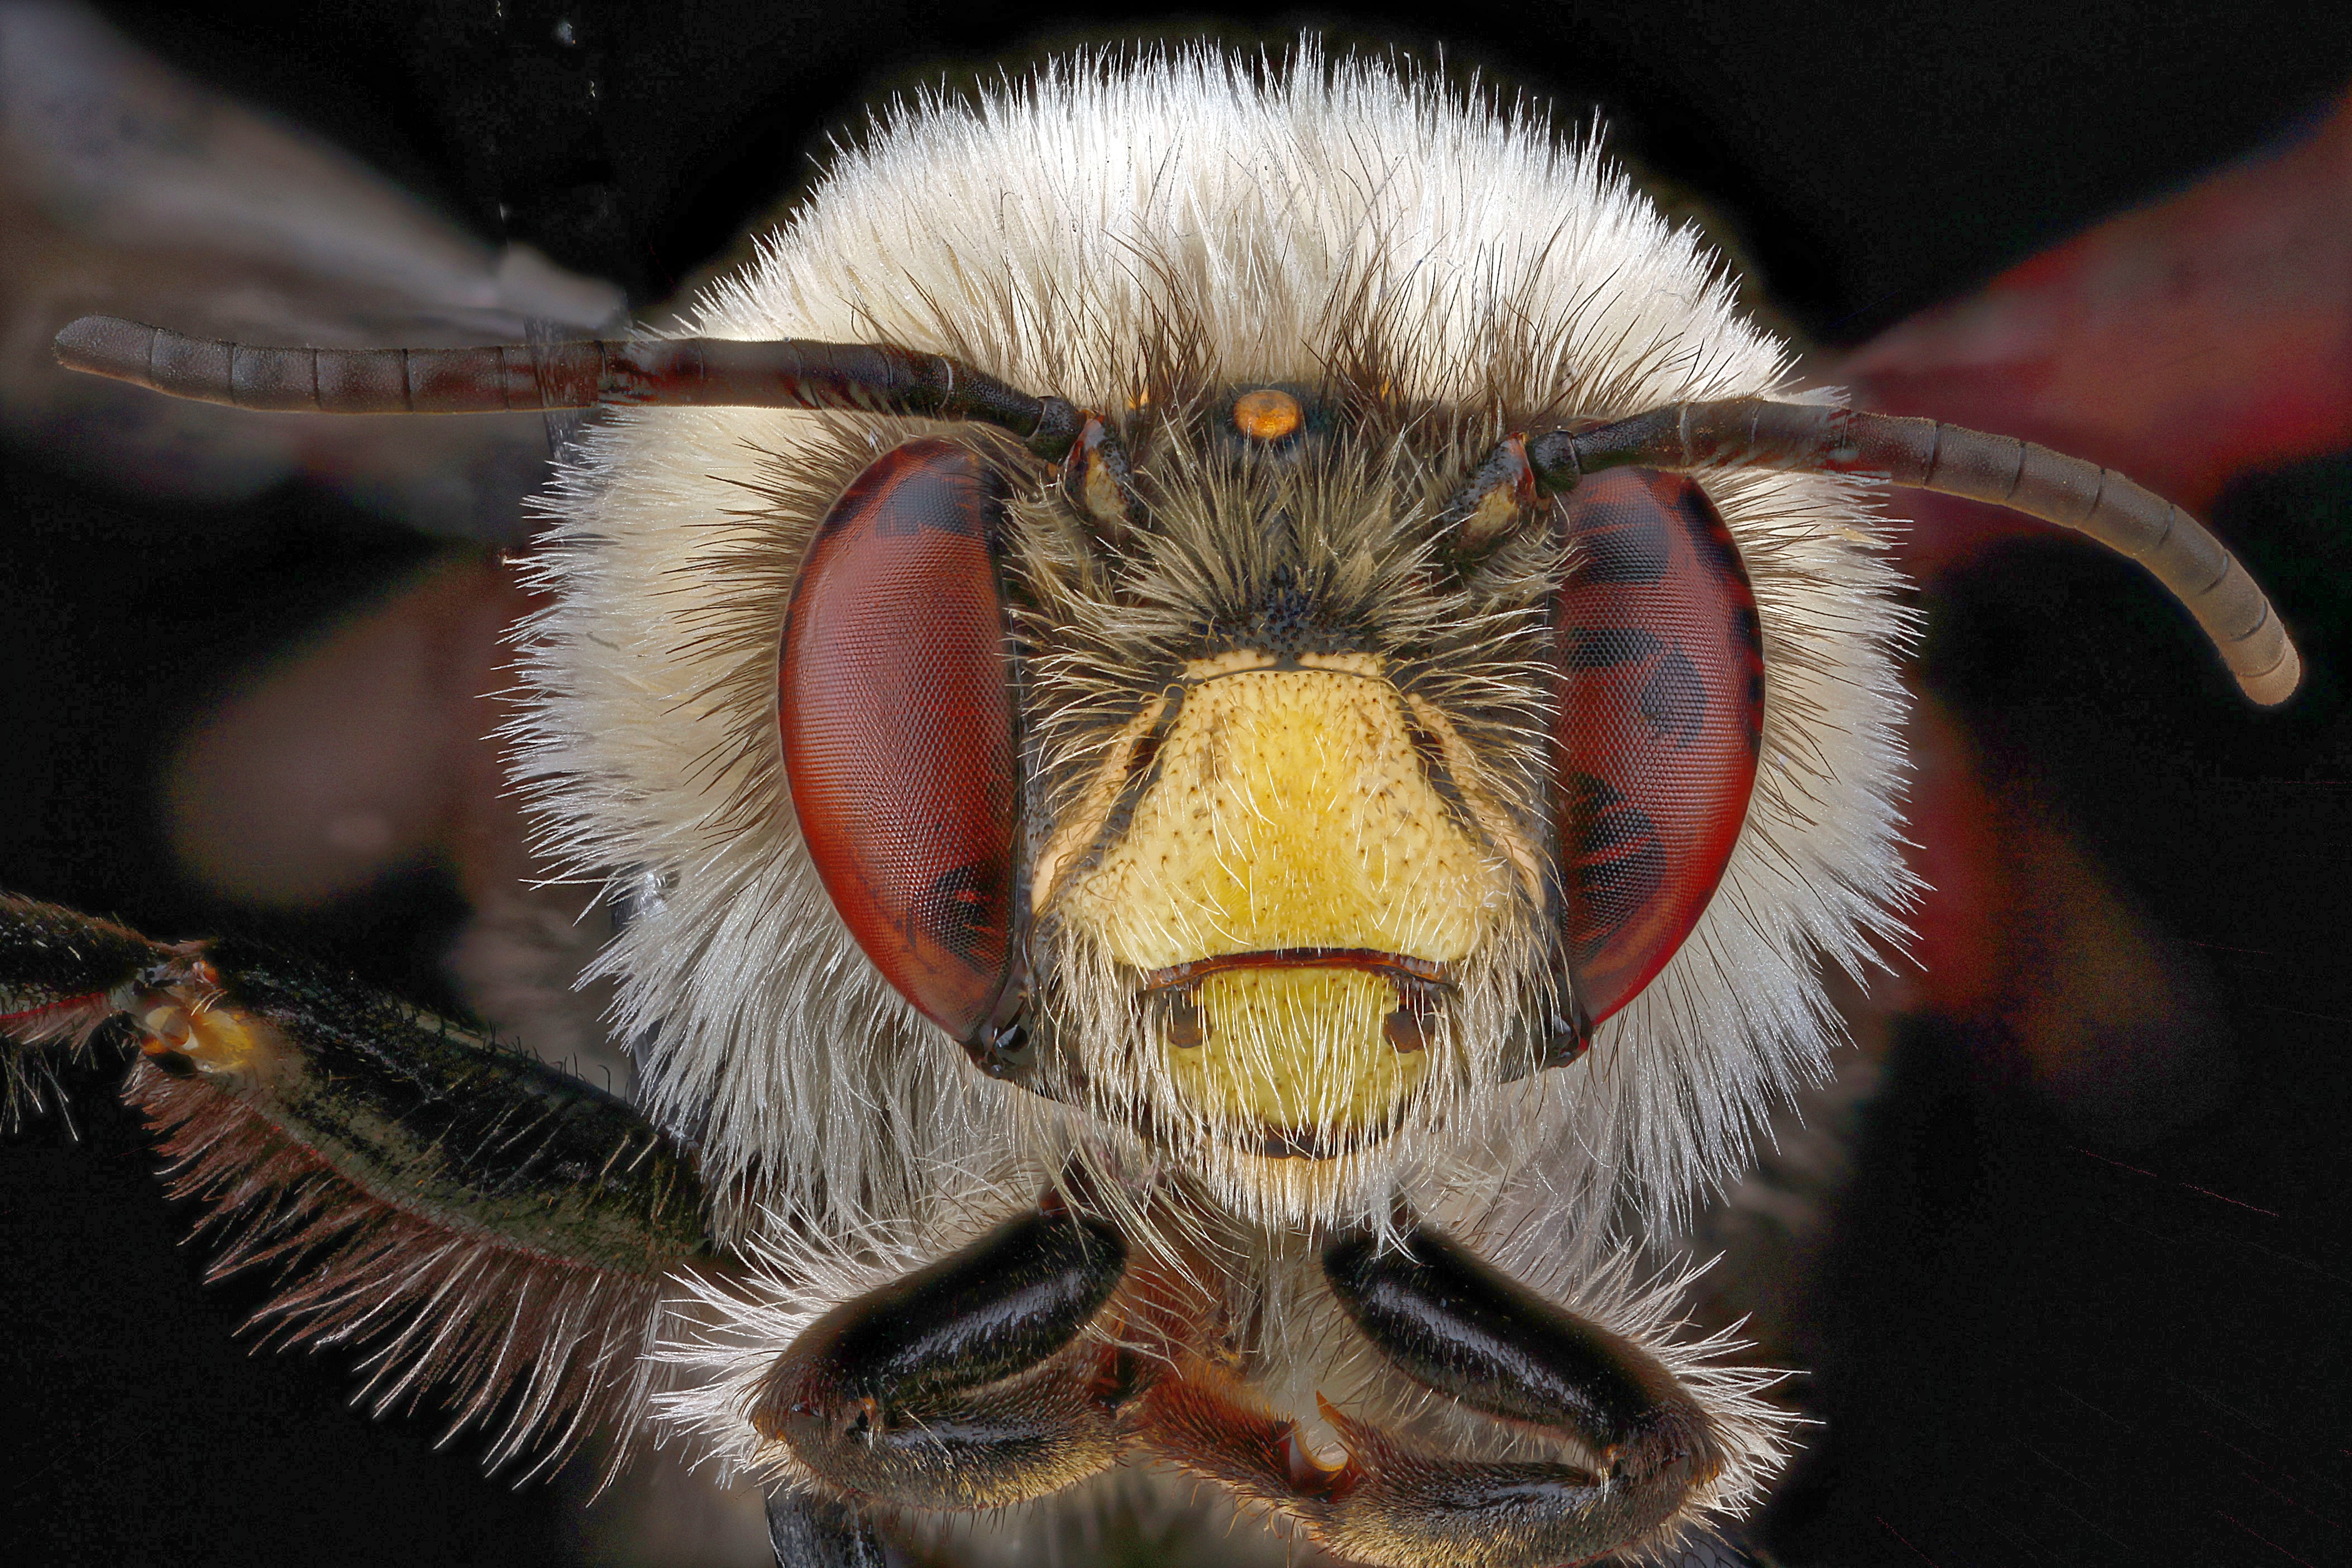
photography, fly, male, beak, insect, macro, fauna, invertebrate, close up, wings, bee, hornet, wasp, bees, sting, macro photography, honey bee, membrane winged insect, anthophora, bomboides, male bee